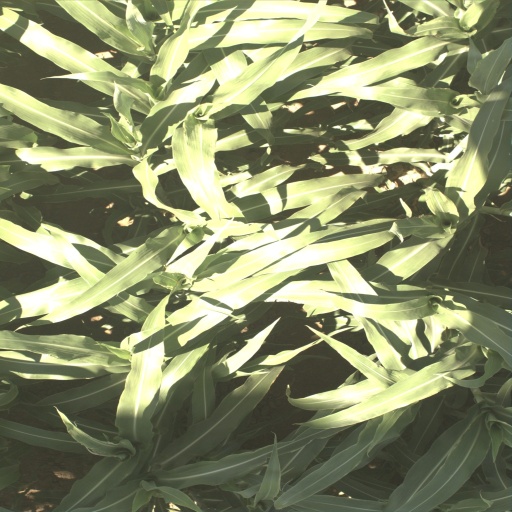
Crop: sorghum